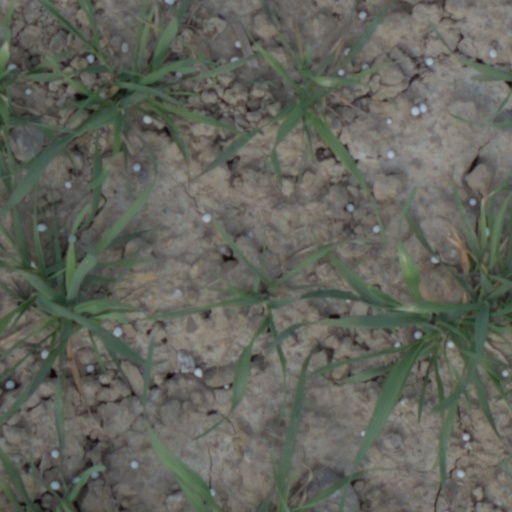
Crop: wheat